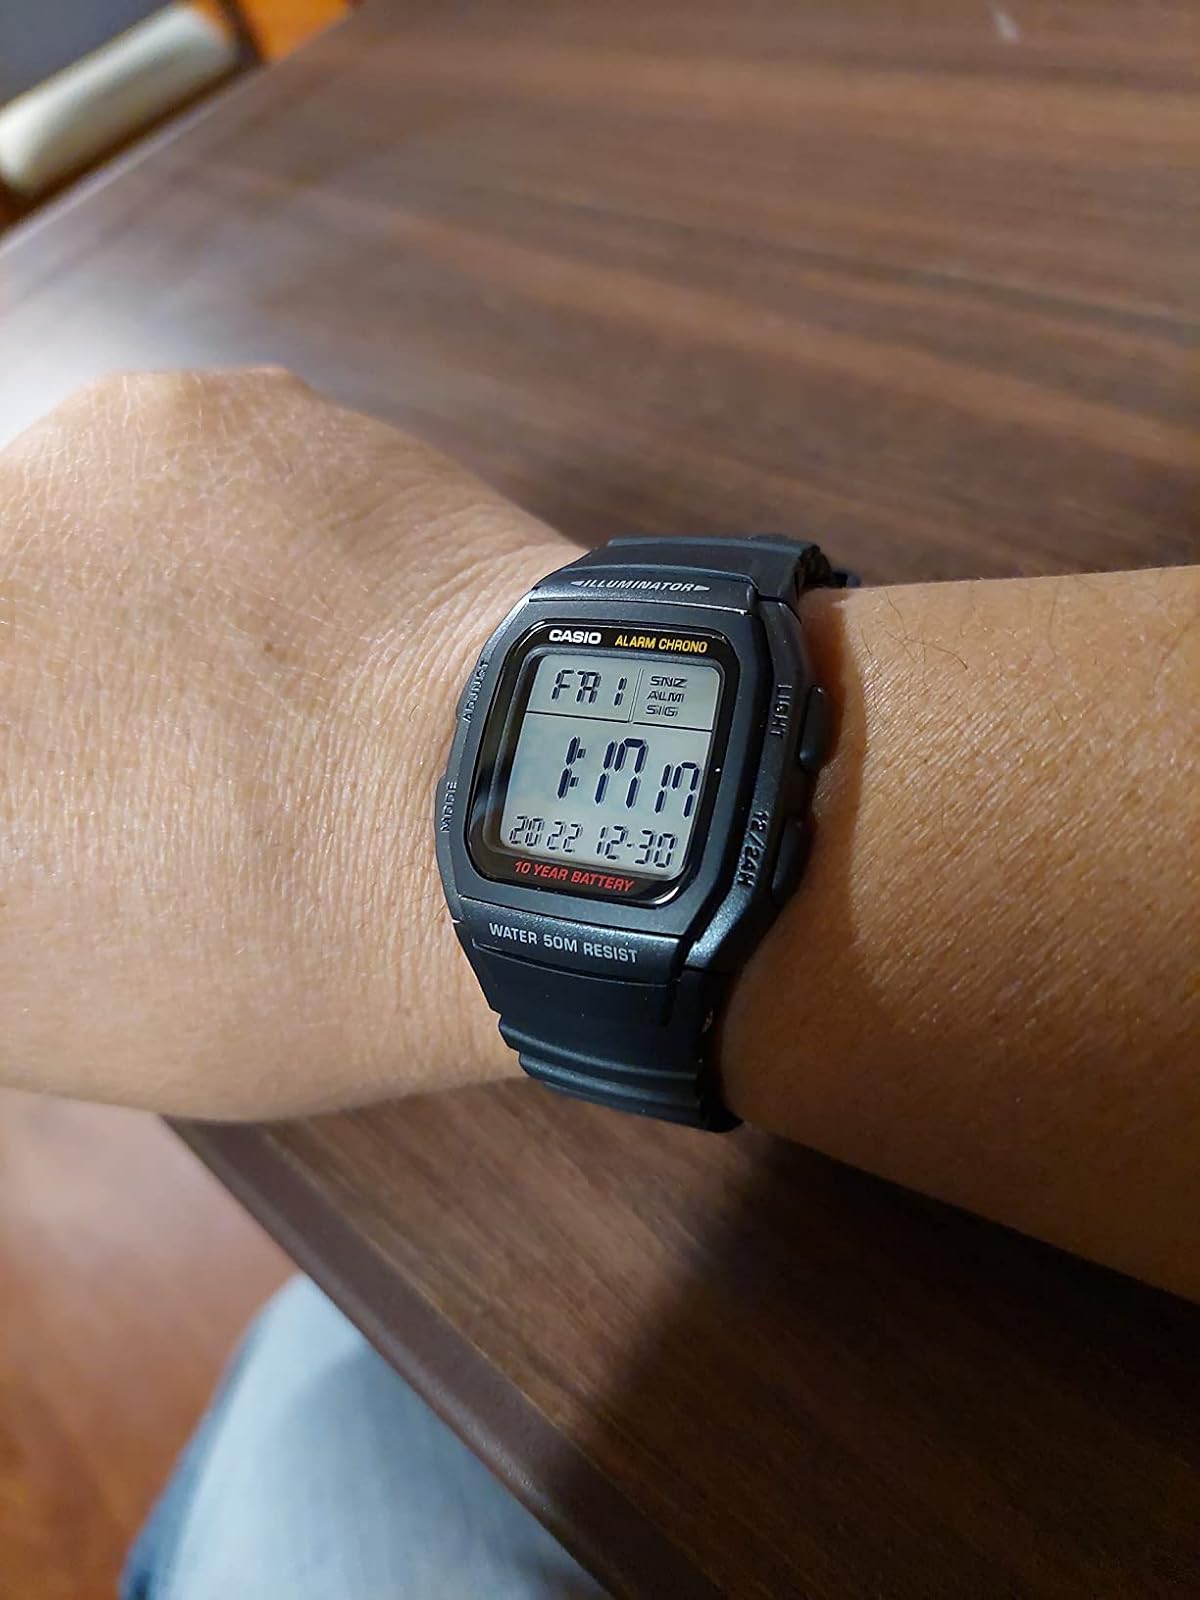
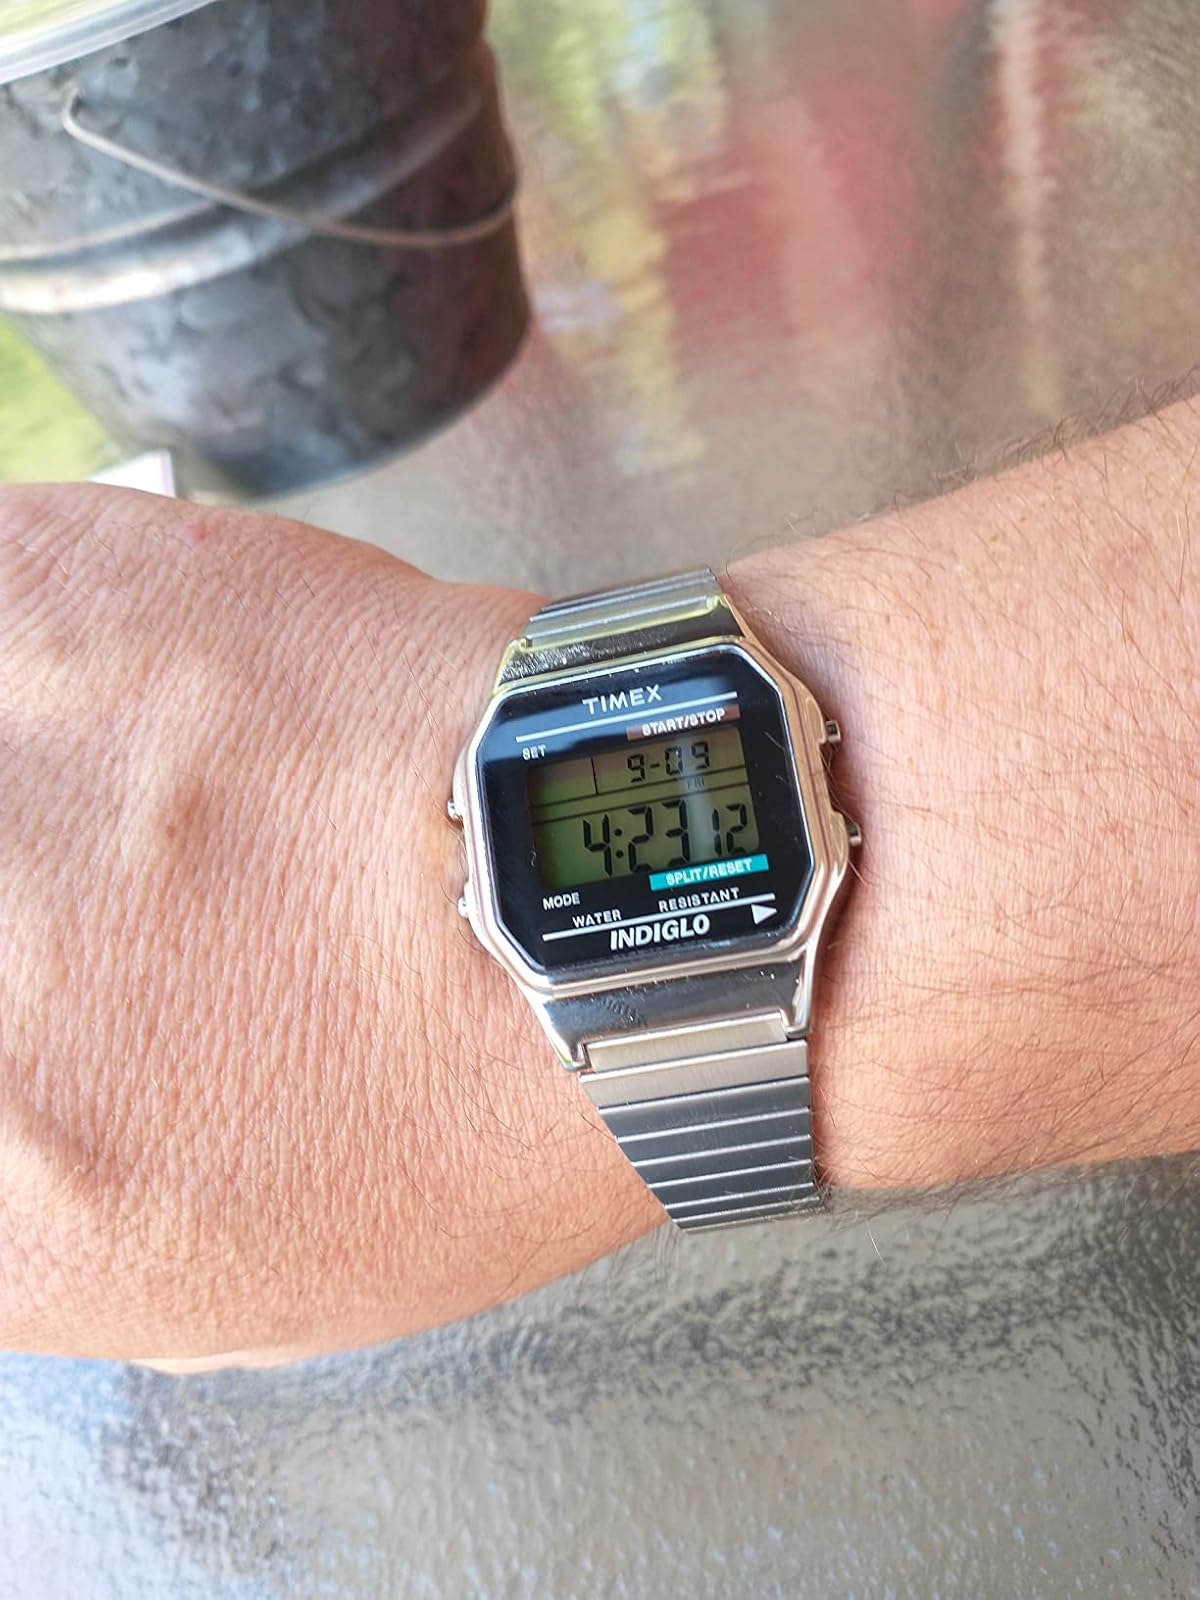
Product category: accessories_watch
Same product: no